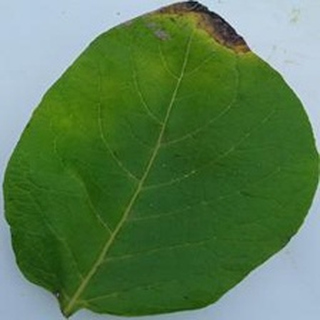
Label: potato_late_blight